Red Hook Lane Arresick

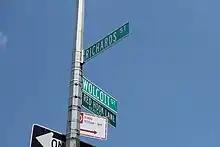
Richards St Wolcott St - Red Hook Lane Heritage Trail

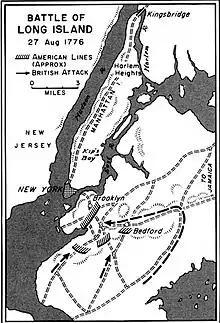
inset of map

A British officer, Lt. Colonel James Grant was in the vanguard of troops attempting a flanking maneuver on the right side of the American line, following the retreat at Battle Hill. The Colonel pursued through the marshland and over Gowanus Creek when a Pennsylvanian rifleman, perched in a tree, shot him and an aide. The return fire dropped the minuteman, and the army paused to bury the Major and the trooper next to Red Hook lane. They continued the advance on General George Washington's position in Brooklyn Heights, leaving the American where he fell. Later, sympathizers buried the minuteman in the same place. The Americans were buoyed by the name, which was sewn in the headgear, mistakenly thinking that much reviled Major-General Grant, the leader of the left-wing of the Gravesend assault had been killed. The rifleman was interred in a hollow tree trunk, taken from a tree struck by lightning.